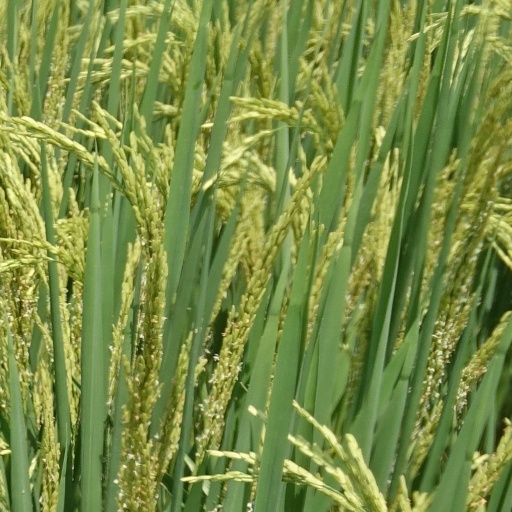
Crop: rice